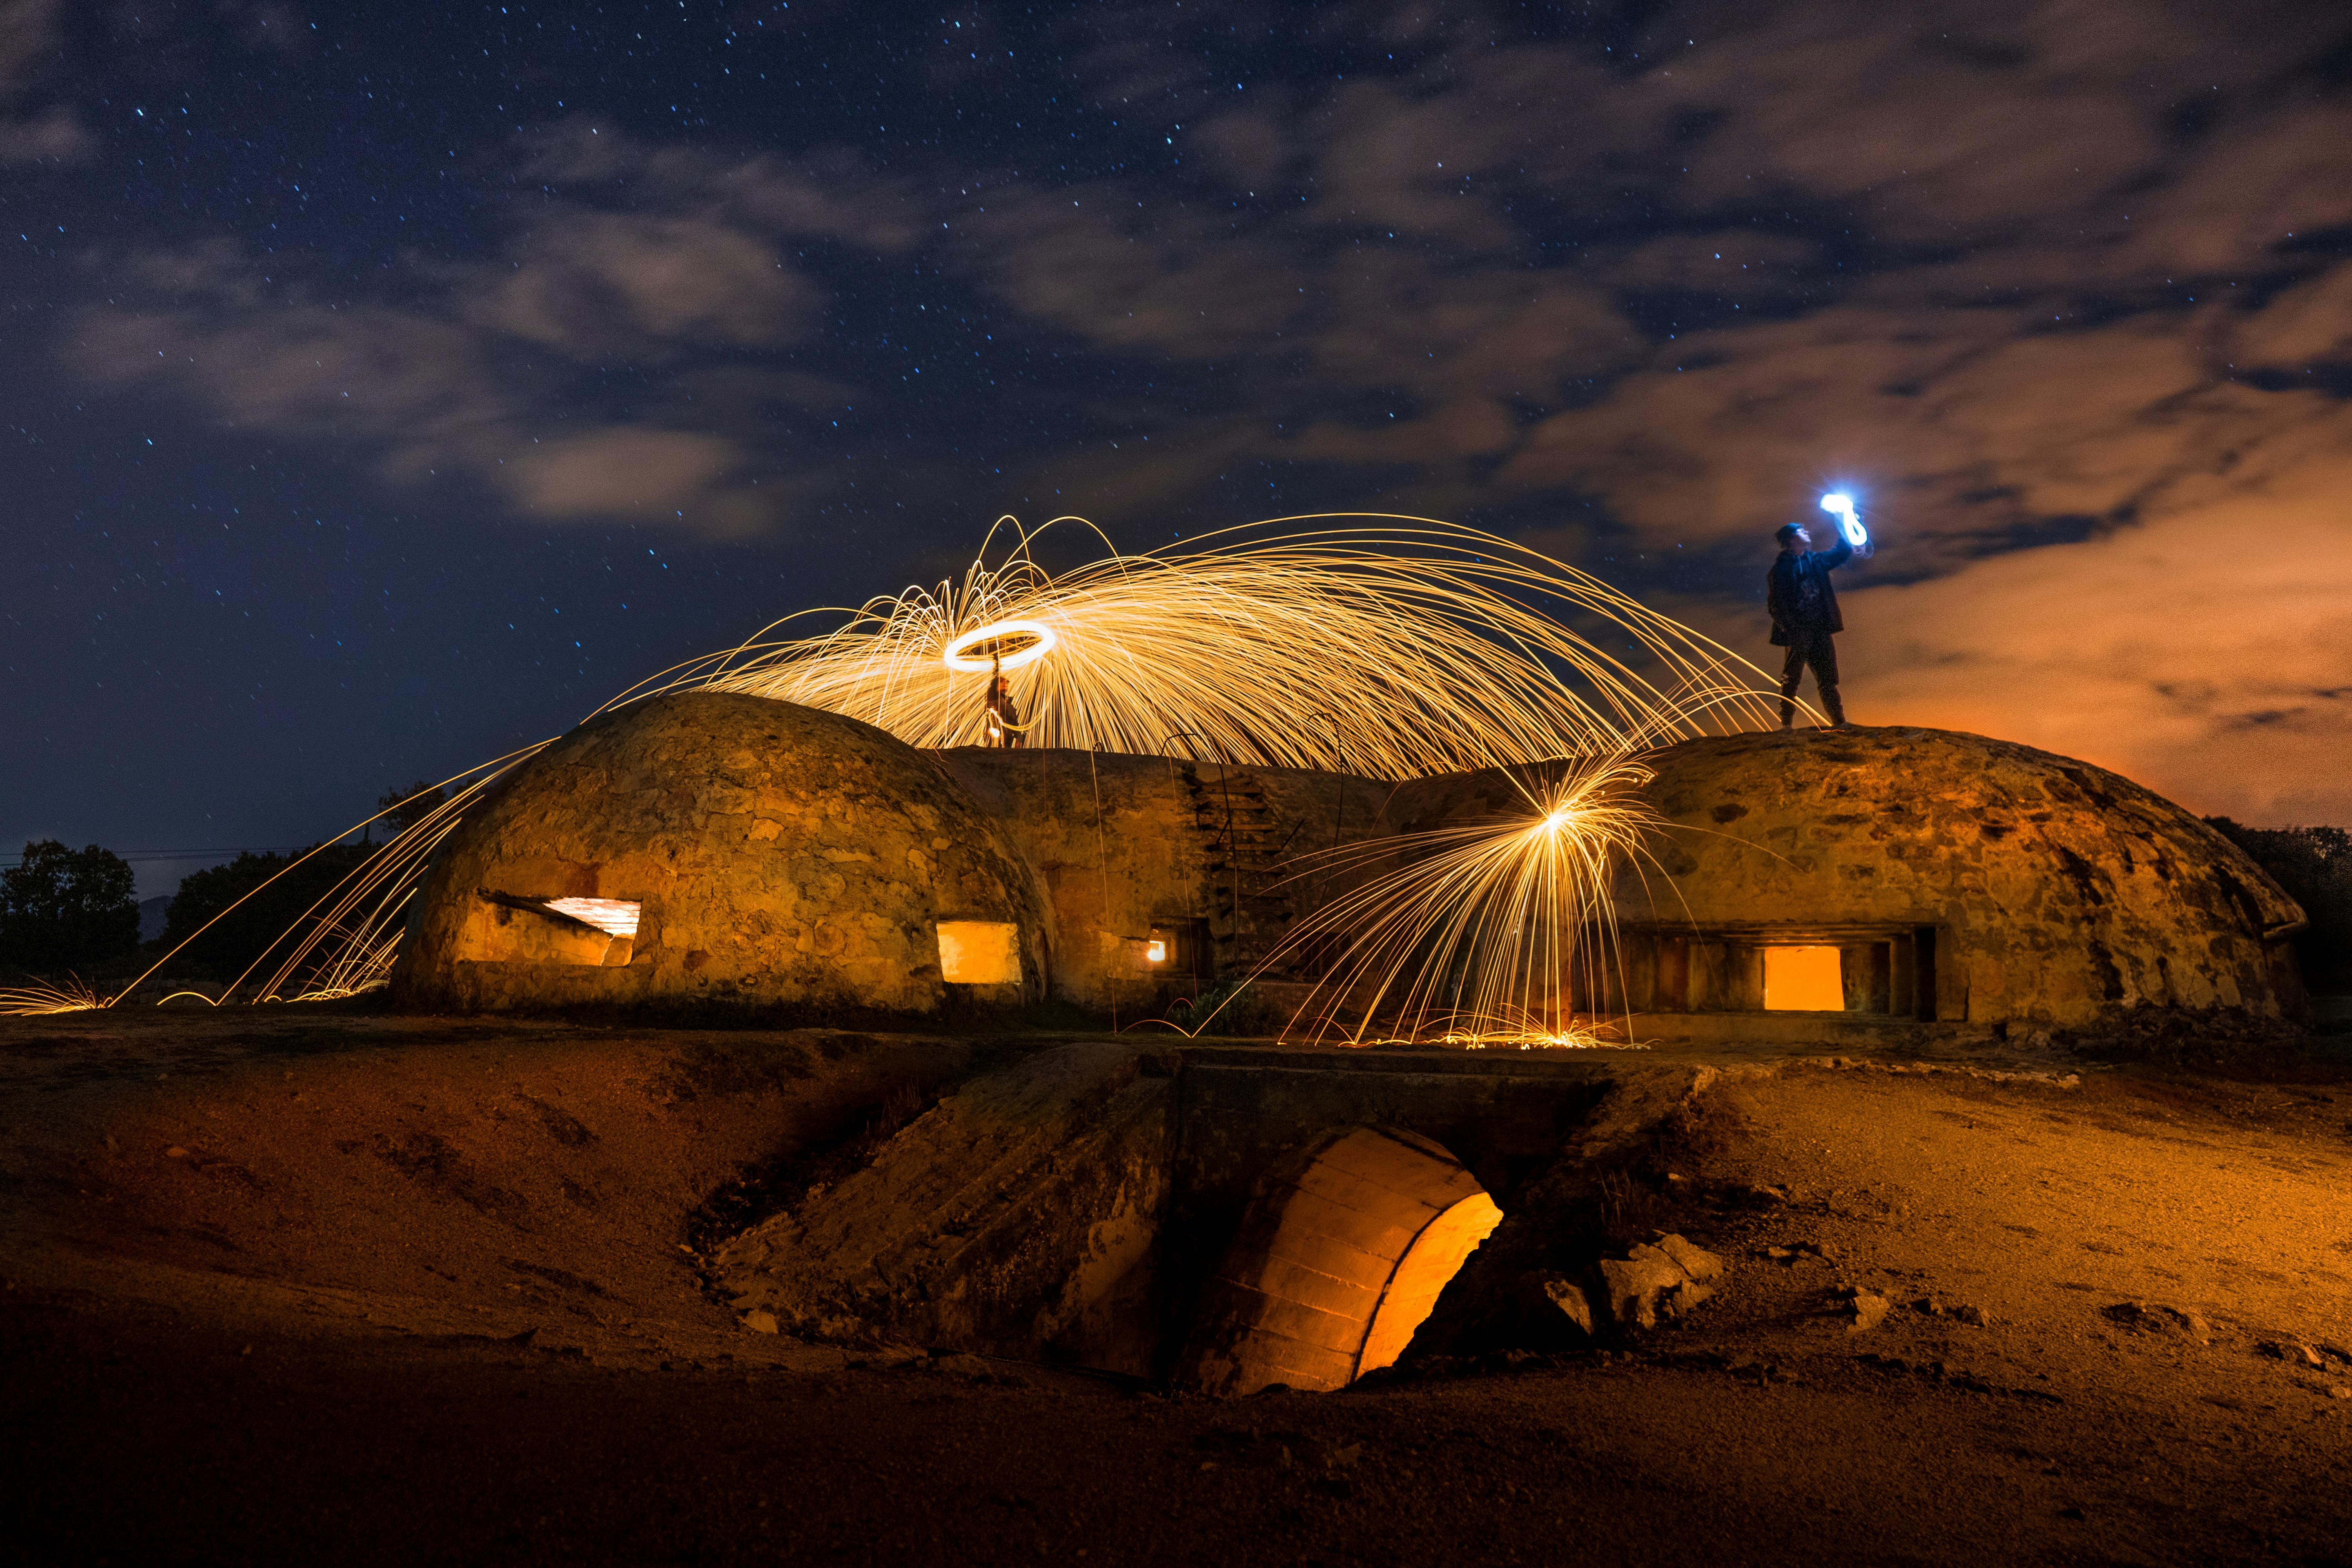
natural, cloud, sky, building, world, landscape, Tints and shades, house, midnight, horizon, dome, arch, event, night, evening, science, darkness, shade, heat, winter, astronomical object, shadow